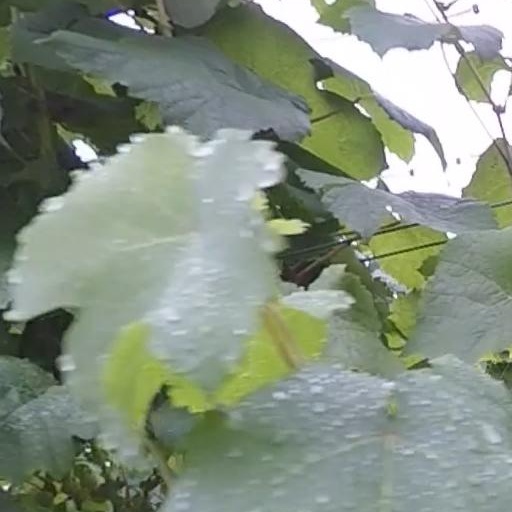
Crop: grape